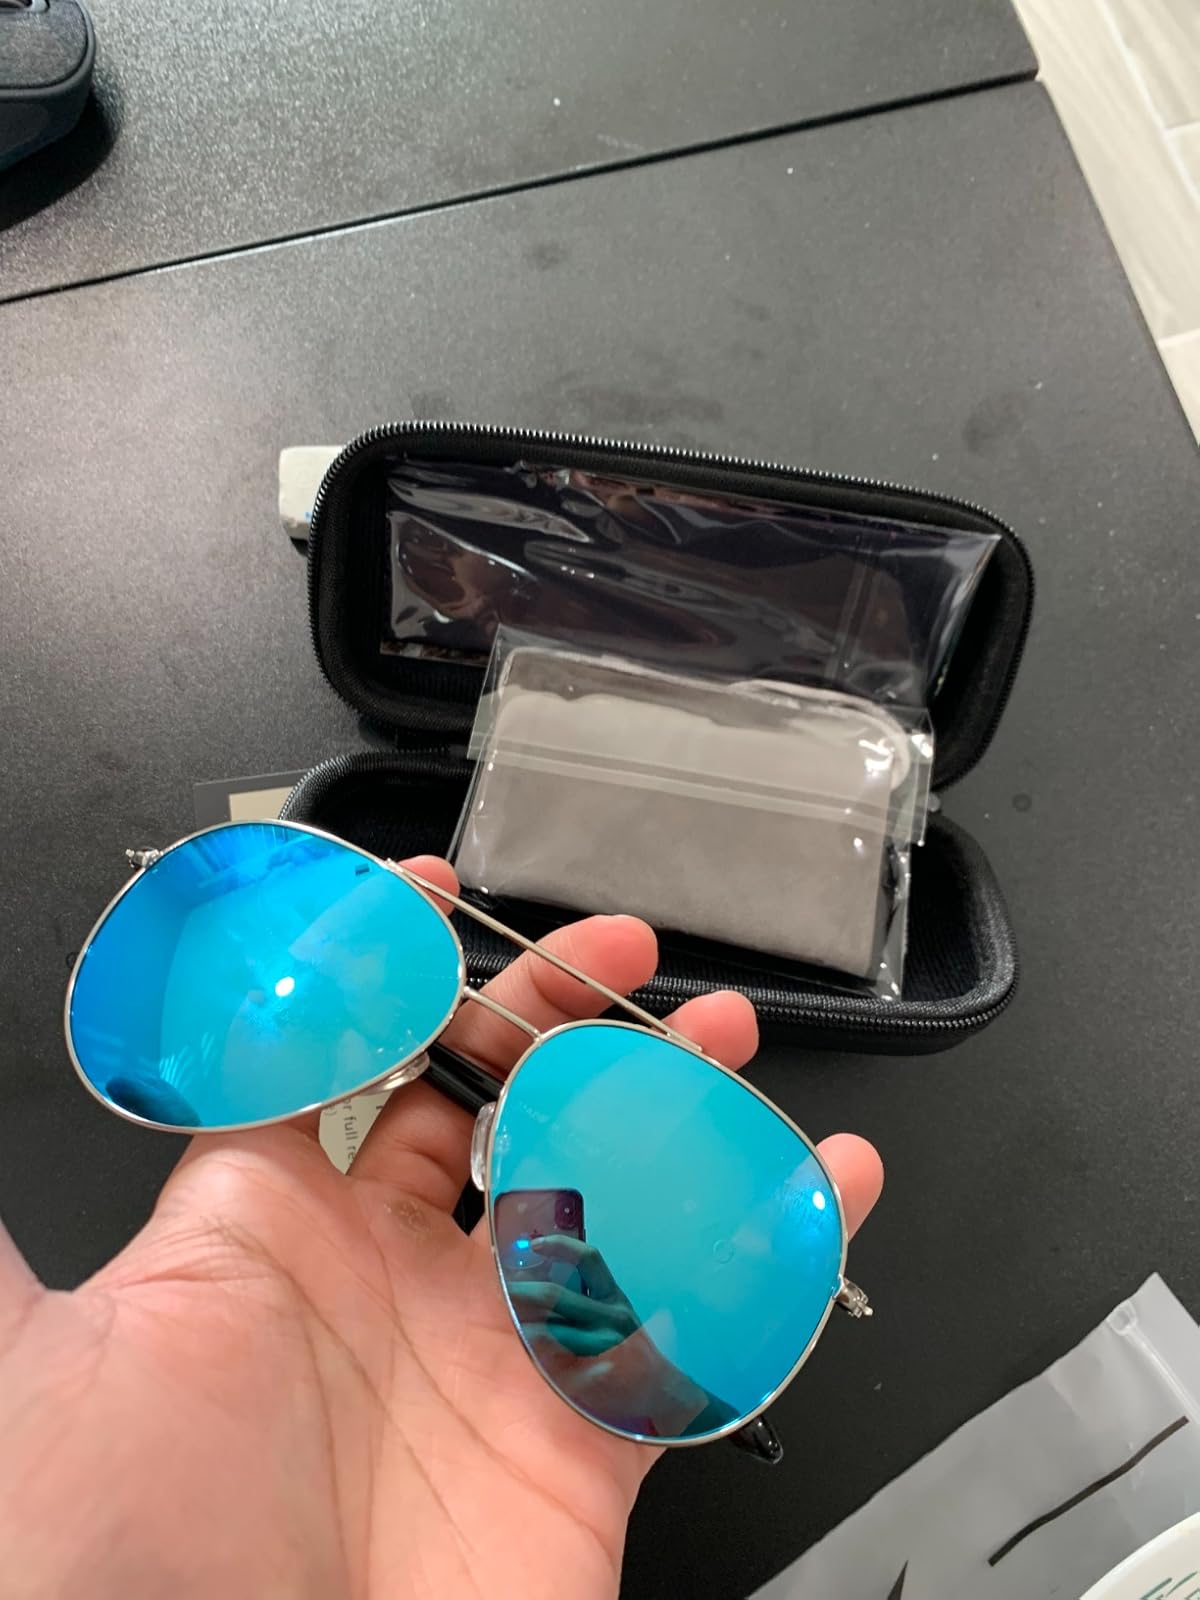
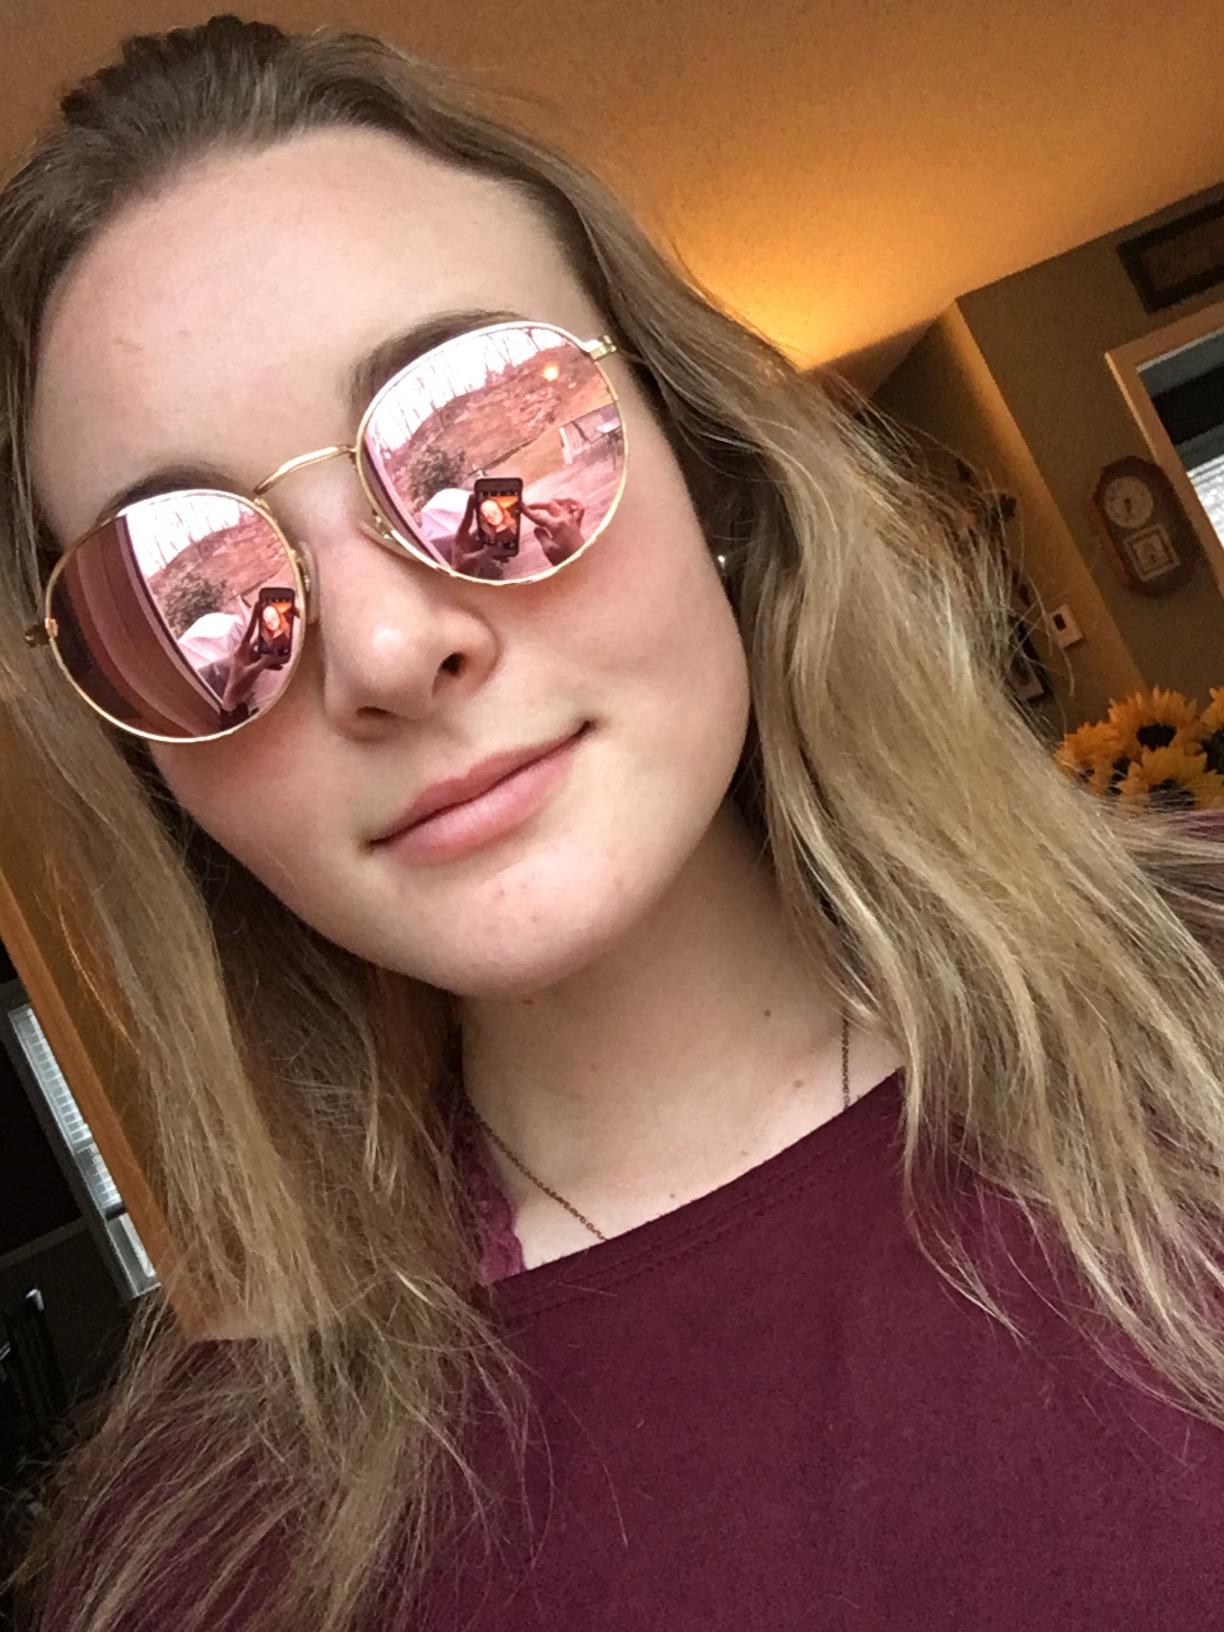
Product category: accessories_sunglasses
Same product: no